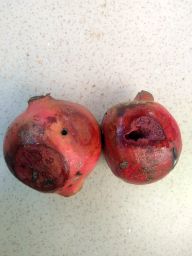
Fruit: Pomegranate
Quality: Bad